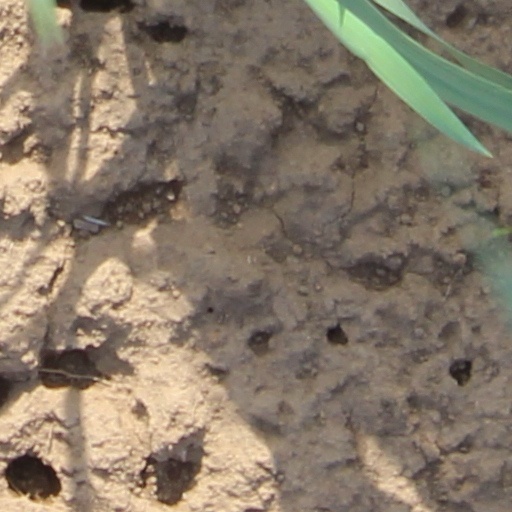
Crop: wheat